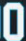
Number: 0